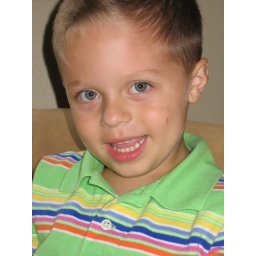
Chandler in green Polo shirt NLR